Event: Nepal Earthquake
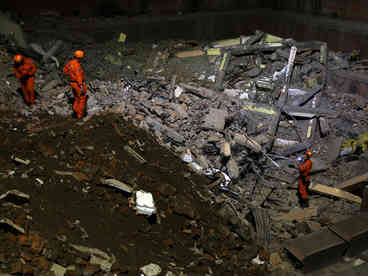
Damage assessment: damage